Akihiro Miwa

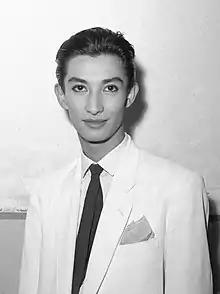
Miwa in 1955

(born 15 May 1935), better known by his stage name , is a Japanese singer, actor, director, composer, author and drag queen.